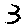
Label: 3